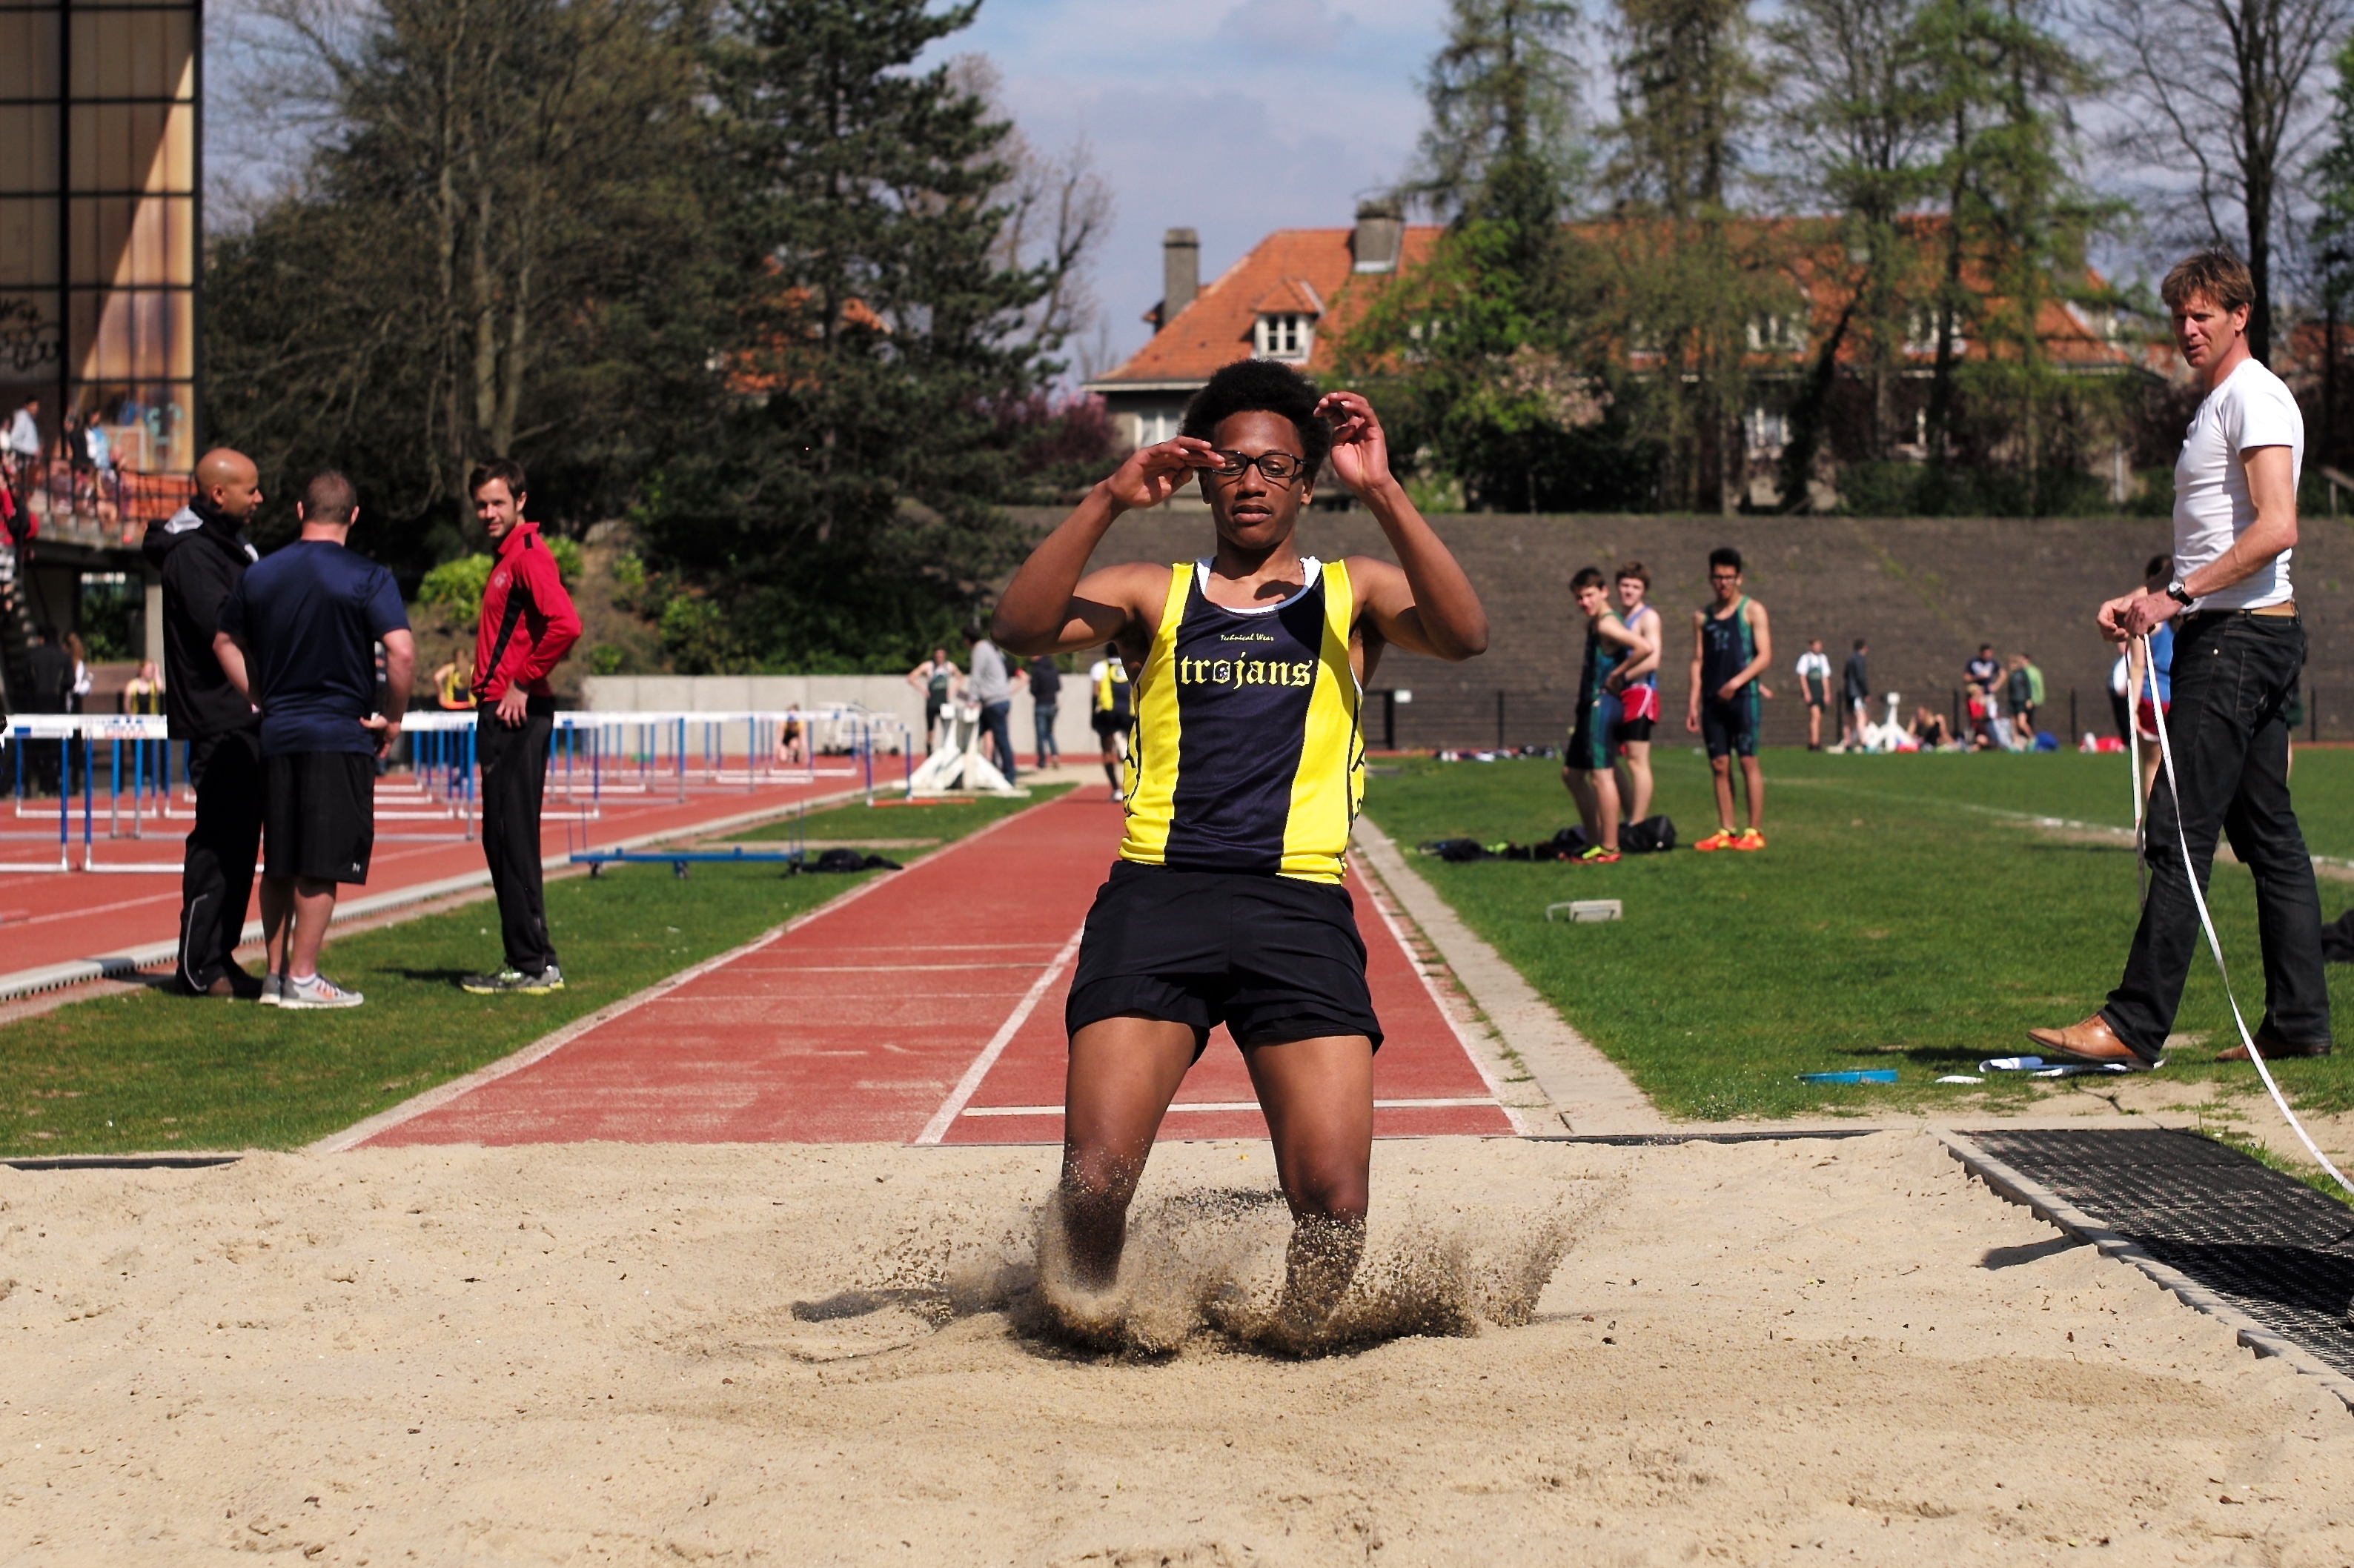
sport, competition, sports, endurance, highschool, varsity, athlete, athletics, meet, sprint, leicam, summilux50f14, typ240, trackfield, longjump, frozenmotion, sandspray, human action, endurance sports, duathlon, track and field athletics